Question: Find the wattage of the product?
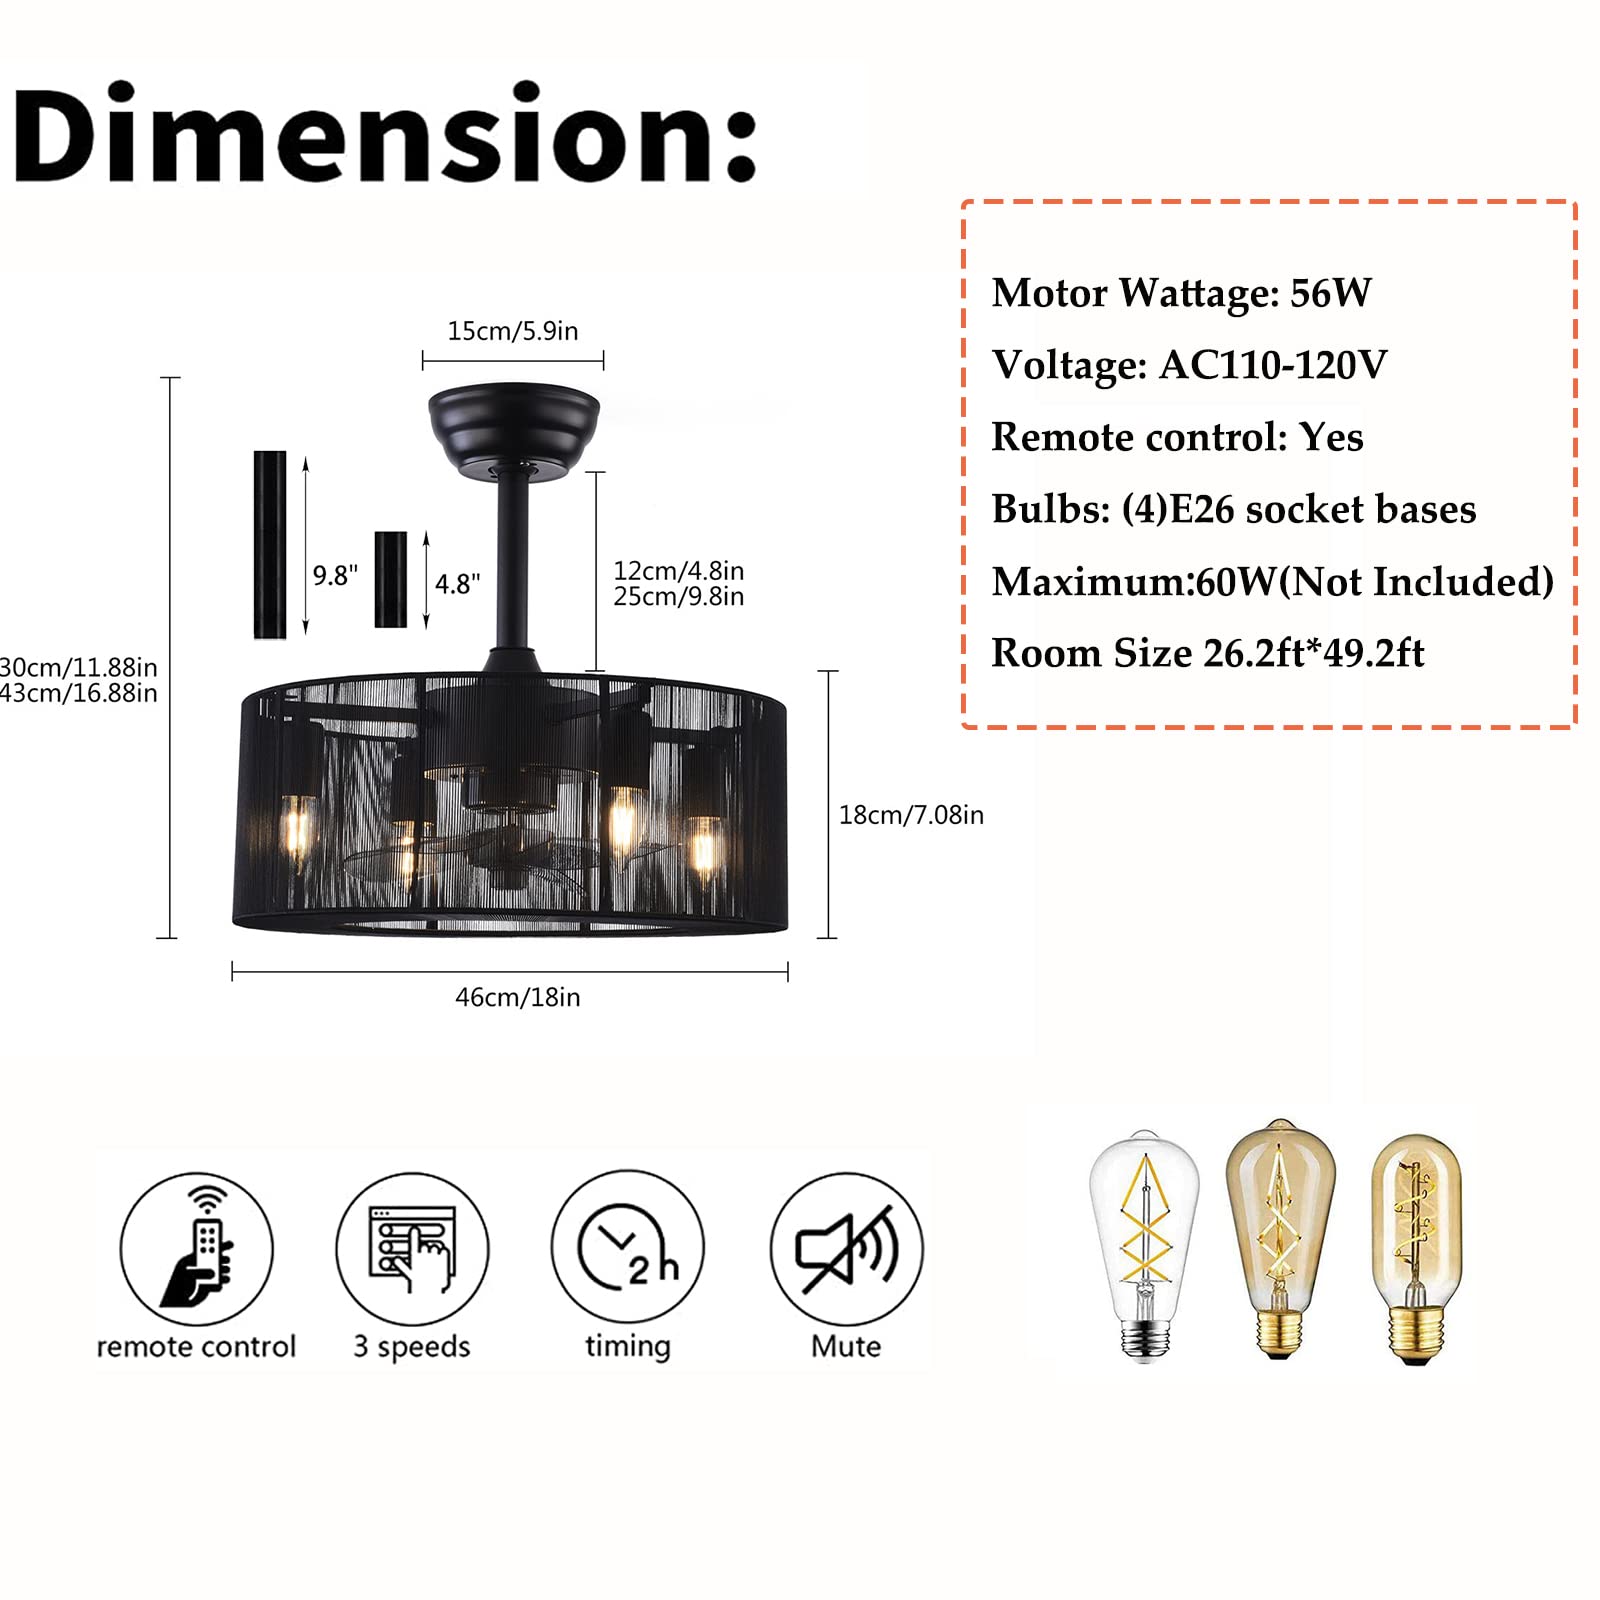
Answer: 60.0 watt